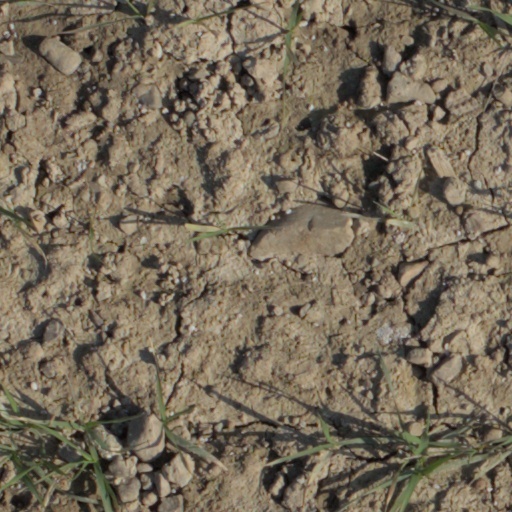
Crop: wheat